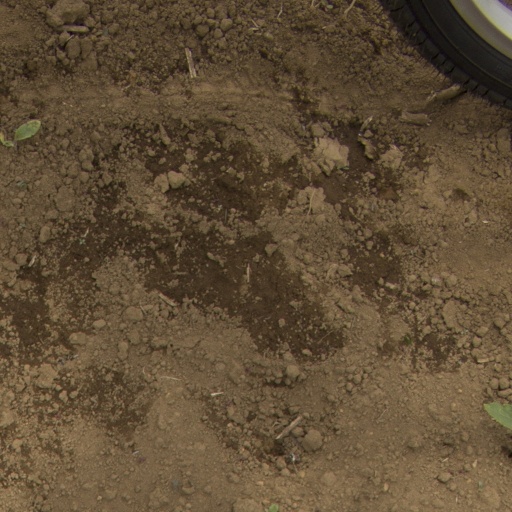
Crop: Jerusalem artichoke